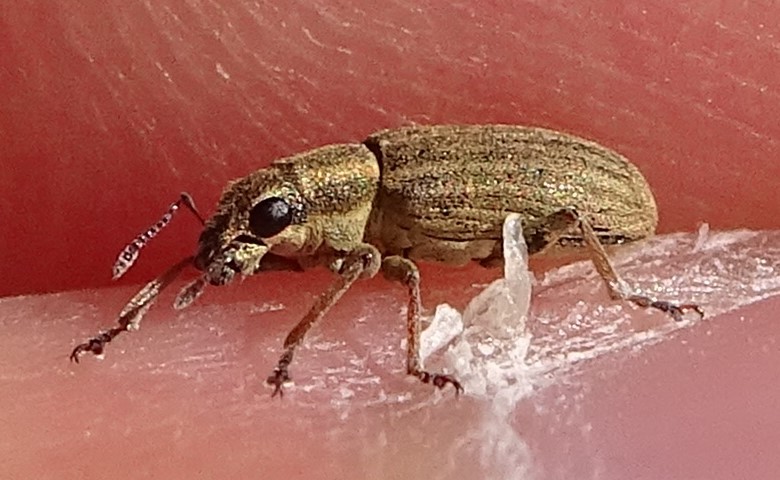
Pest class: pea_leaf_weevil